Exoasteroid

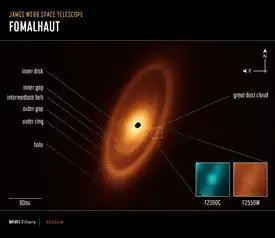

An exoasteroid, exo-asteroid or extrasolar asteroid is an asteroid located outside the Solar System.